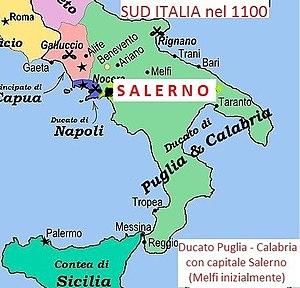
Salerne est une ville italienne de la province de Salerne en Campanie.